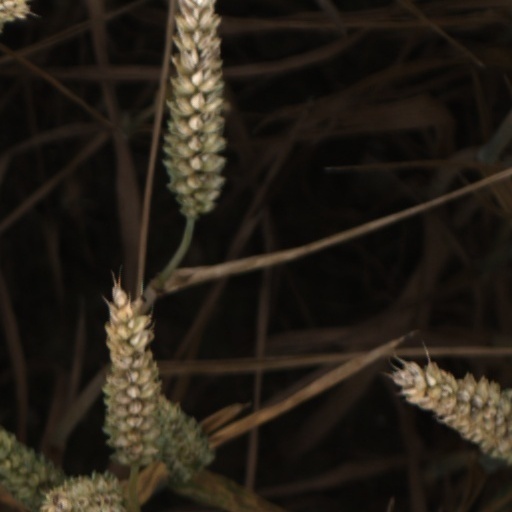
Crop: wheat